Langley Education Centre

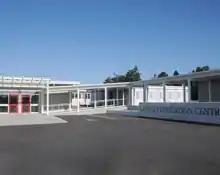

Langley Education Centre (LEC) is a public high school in Langley, British Columbia, part of School District 35 Langley.